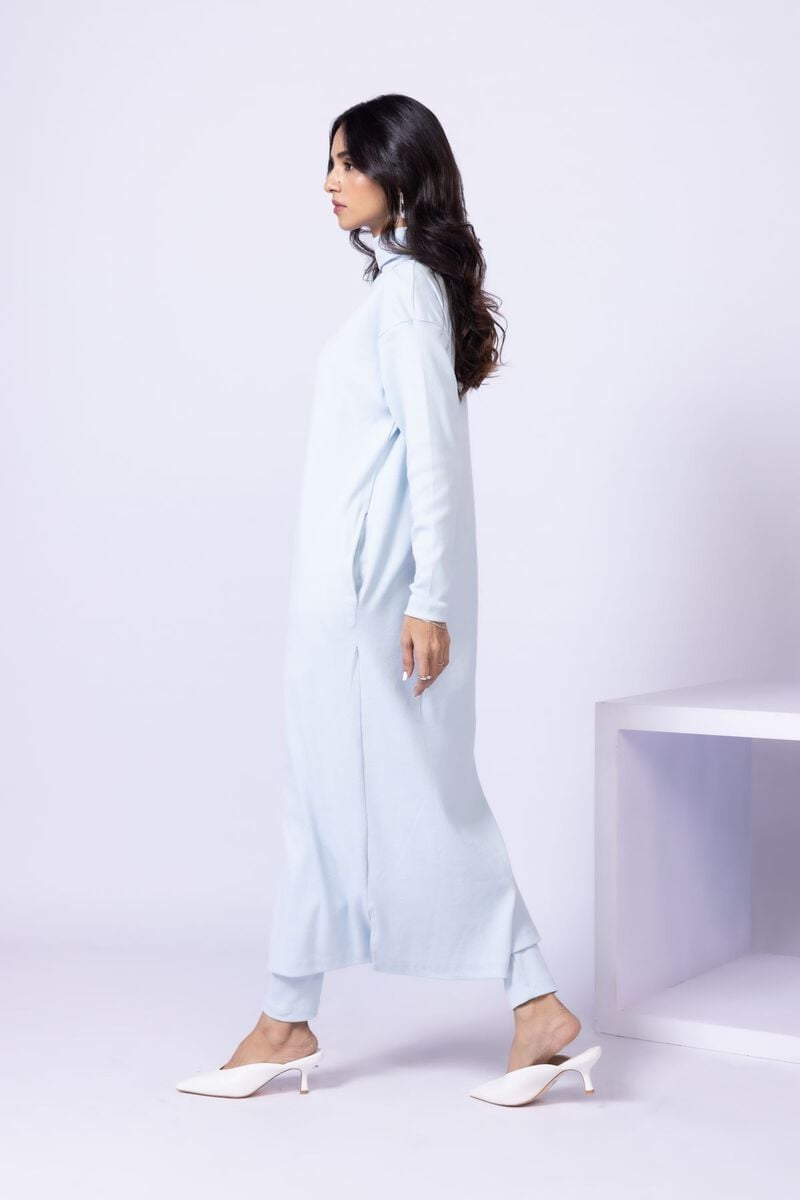
blue karla long tunic dress